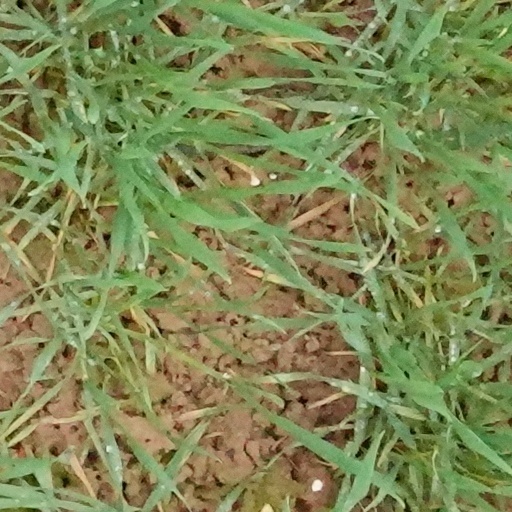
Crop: wheat